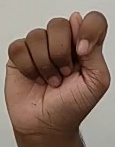
ASL sign: T